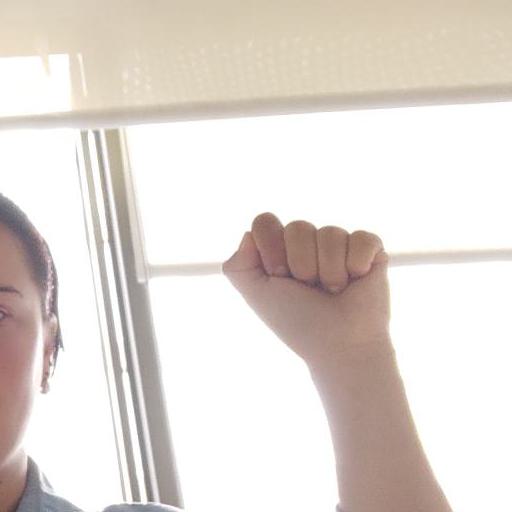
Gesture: fist